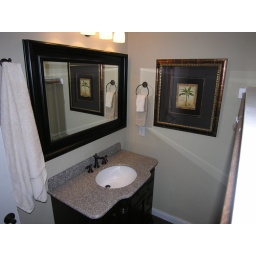
Large Walk-in Master Closet including Vanity sink in Cherrywood cabinet w/ Granite slab.